Bristol All Golds

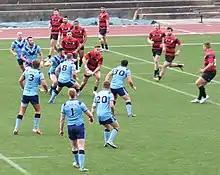
All Golds (blue) play London Skolars (red) in the 2015 Championship 1

The University of Gloucestershire rugby league club dates back to the late 1990s. In 2008, they were given a slot in the BUCS Super 8, the highest student rugby league division, which they retained until 2017. In 2012, the All Golds' senior team defeated Super League clubs London Broncos, Widnes and Salford in a Rugby League 9s competition. The student squad also reached the semi-finals of the Super 8. The All Golds launched a junior academy in April consisting of three sides competing in the Midlands Junior League.